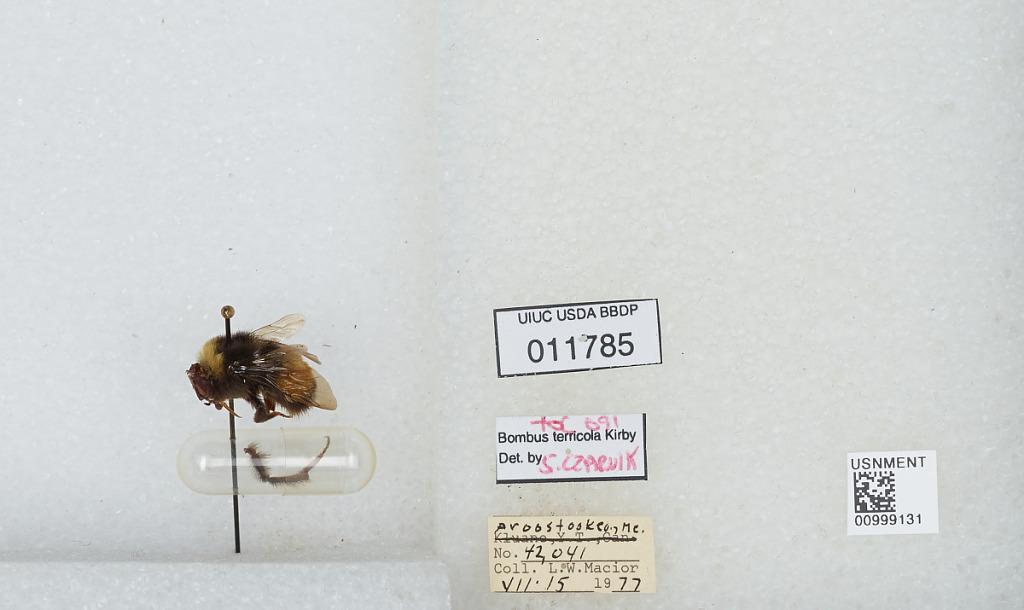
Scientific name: Bombus (Bombus) terricola Kirby
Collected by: L. Macior
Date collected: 1977-7-15
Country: United States
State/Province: Maine
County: Aroostook
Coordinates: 46.65, -68.58
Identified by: Czarnik, S.